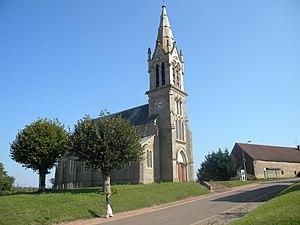
Chazilly village de Côte d'Or
Chazilly est une commune française située dans le canton d'Arnay-le-Duc du département de la Côte-d'Or, en région Bourgogne-Franche-Comté.